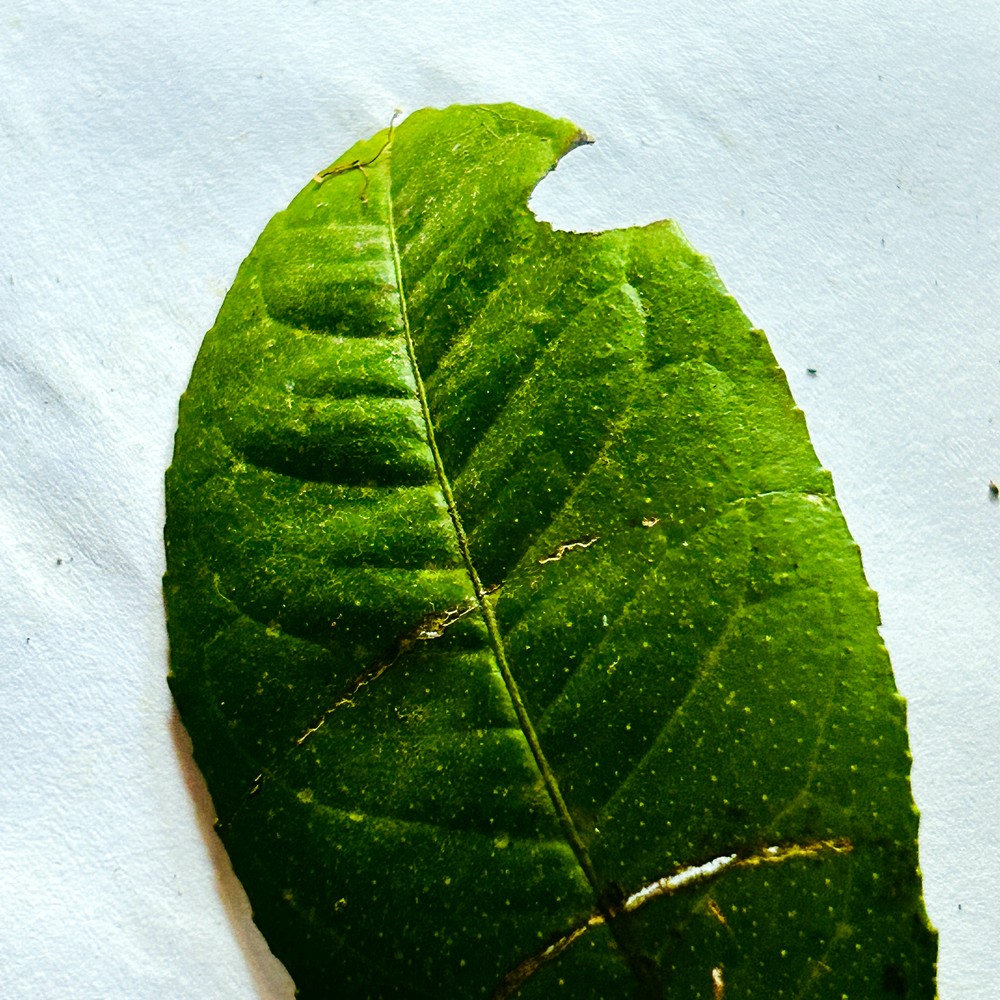
Label: Deficiency Leaf